Jesko Friedrich

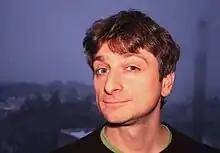
Jesko Friedrich, January 2010

Jesko Friedrich (born 2 April 1974 in Gießen) is a German comedy television actor and writer.